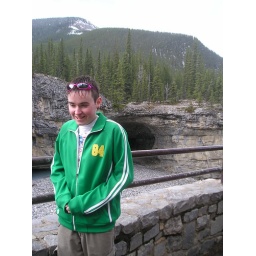
Corey standing in front of our summer home (the neanderthal cave).